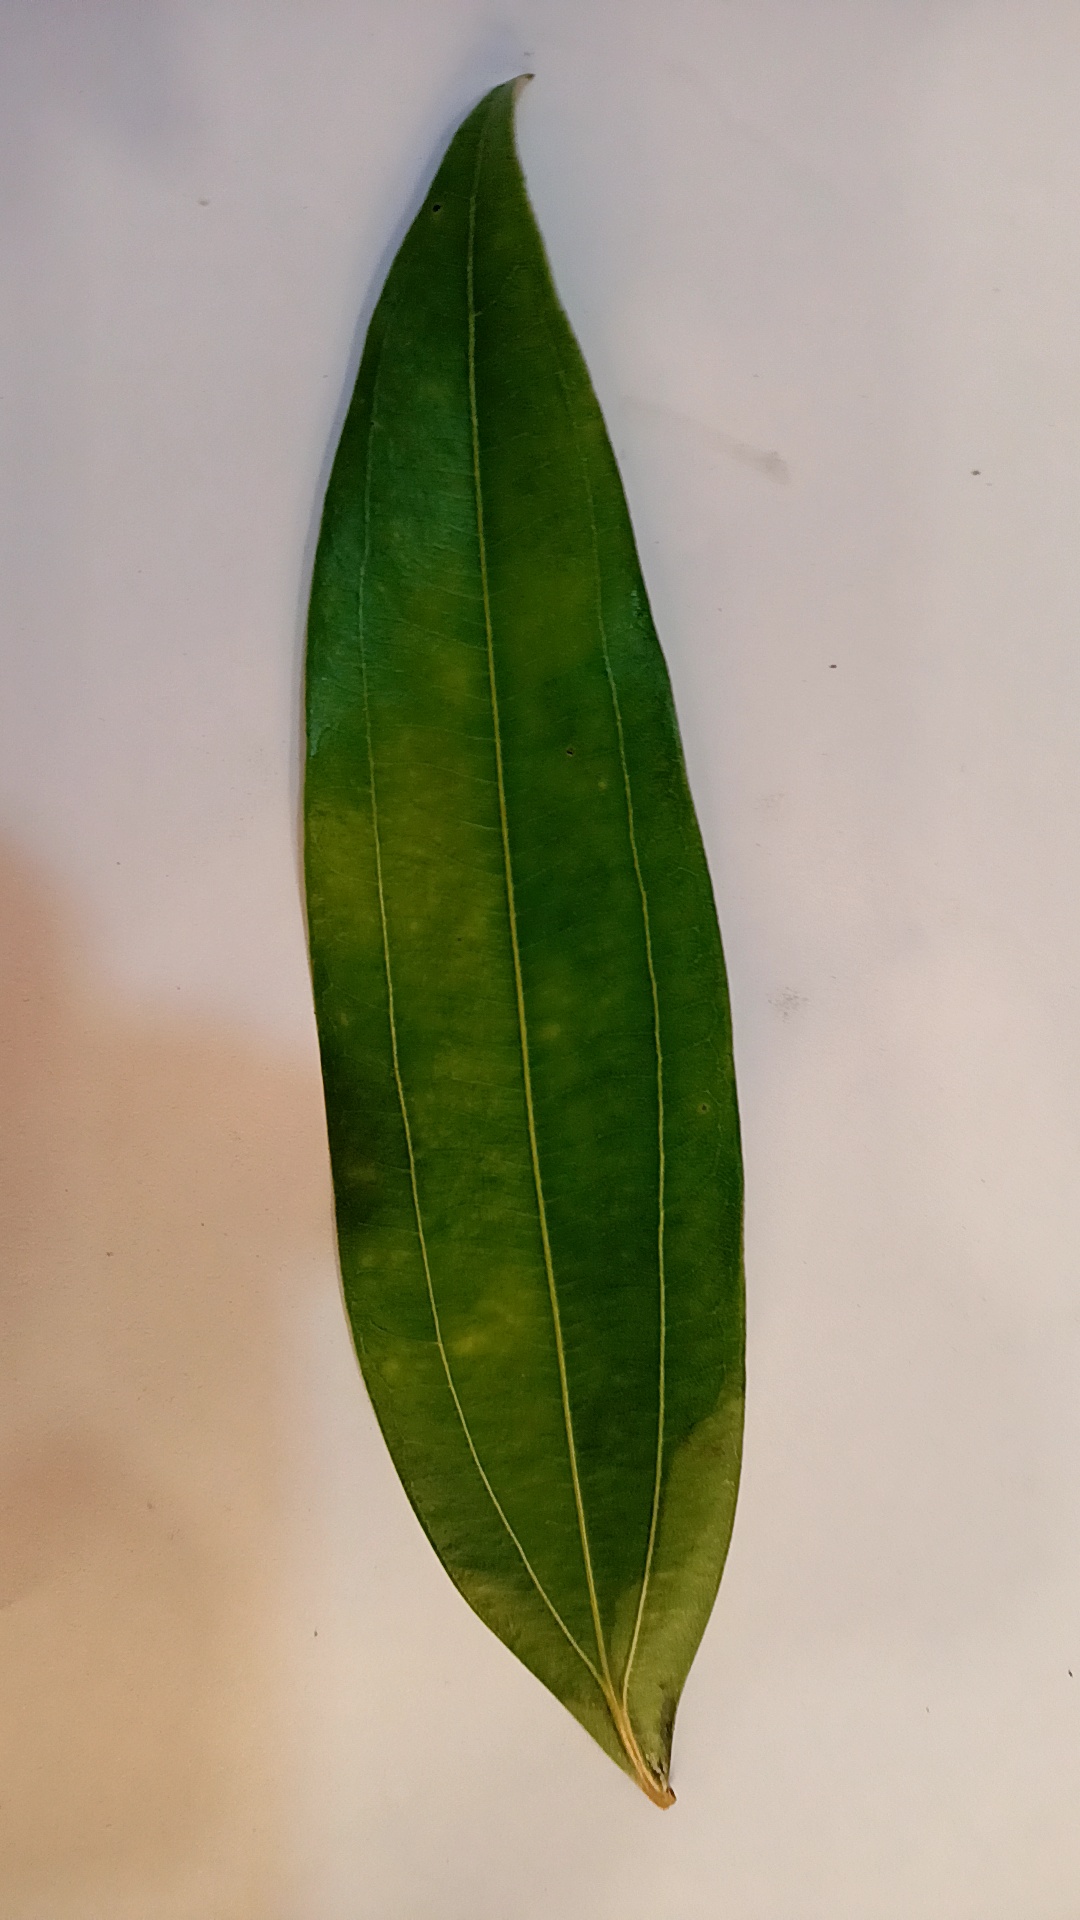
Label: Healthy